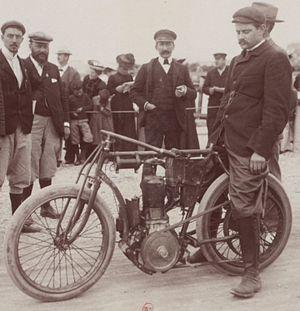
[Collection Jules Beau. Photographie sportive]
Sinpar était une entreprise automobile française qui fut créée en 1946 par Léon Demeester.